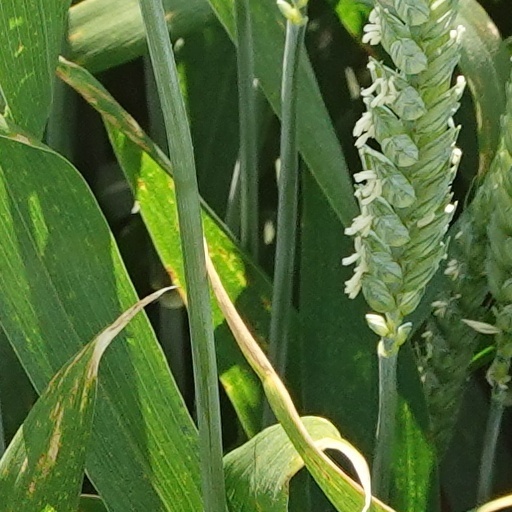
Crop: wheat